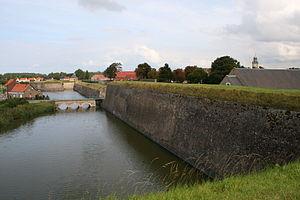
Gravelines (Nord) France, les fossés, le pont-levis, les murs d'enceinte ouest et le bastion du Moulin vus depuis le bastion du Château (XVI-XIXe siècles).
Gravelines est une commune française située dans le département du Nord, en région Hauts-de-France. Ses habitants sont appelés les Gravelinois.